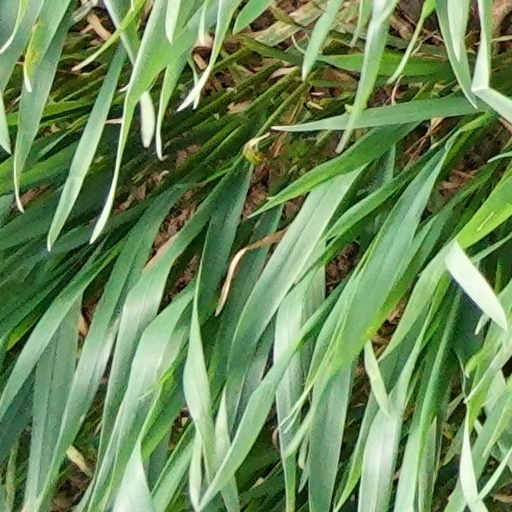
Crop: wheat